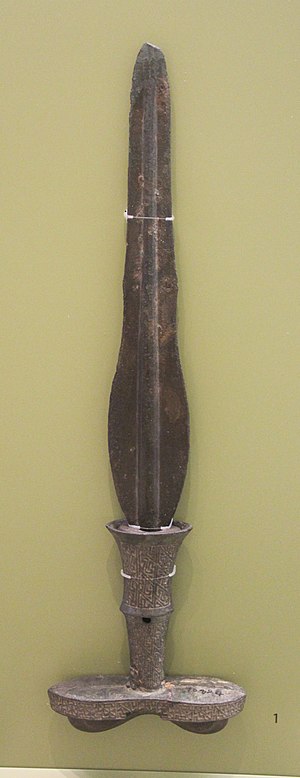
Liaoning bronzedolk-kultur
42 cm lang Liaoning bronzedolk.
Liaoning Bronzedolk-kultur eller Violinformet Bronzedolk-kultur er et arkæologisk genstandskultur fra den sene bronzealder i Korea og Manchuriet. Genstande fra kulturen findes primært i Liaoning-området i Manchuriet og på den koreanske halvø. Forskellige andre bronzegenstande, herunder ornamenter og våben, er forbundet med kulturen, men dolkene betragtes som de mest karakteristiske. Liaoning-bronzer indeholder en højere procentdel af zink end de omgivende bronzekulturer.